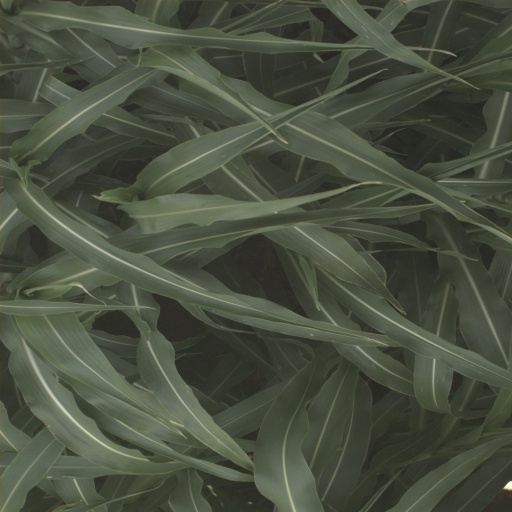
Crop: sorghum